SS Catalina

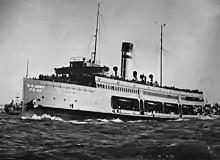
"Catalina" as US Army ship "FS-99" in 1943

On August 25, 1942 "Catalina" was delivered to the War Shipping Administration (WSA). Ownership remained with Wrigley's Wilmington Transportation Company, and the vessel was placed under bareboat charter to the War Department on the same date. The ferry was designated a Coastal Freighter and Passenger Vessel (FS) and assigned the Army number "FS-99". US Army "FS-99" was used to transport troops from embarkation camps to the ocean transports throughout the San Francisco Port of Embarkation. The ship's troop capacity was 2,500 with a civilian crew of 39 officers and men.